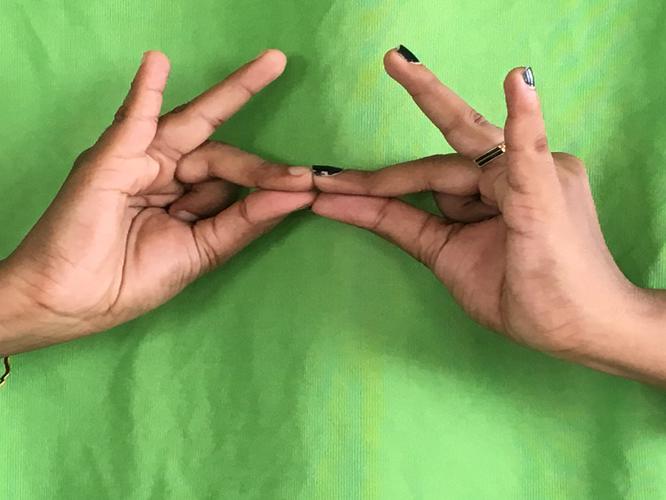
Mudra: Sakata
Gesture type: double_hand